United Nations Security Council Resolution 2120

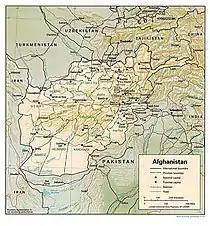
Map of Afghanistan.

In the resolution the Security Council reaffirmed its previous resolutions on Afghanistan, on the protection of civilians in armed conflict, on